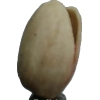
Label: pistachio